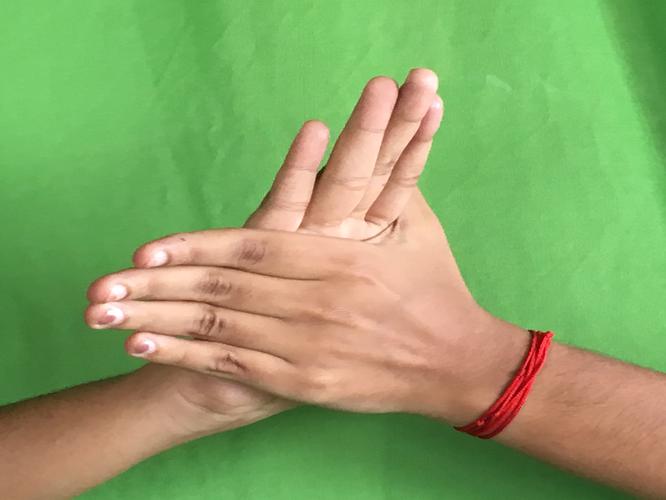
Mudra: Chakra
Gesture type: double_hand